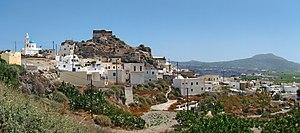
Akrotiri, Santorin, Grèce.